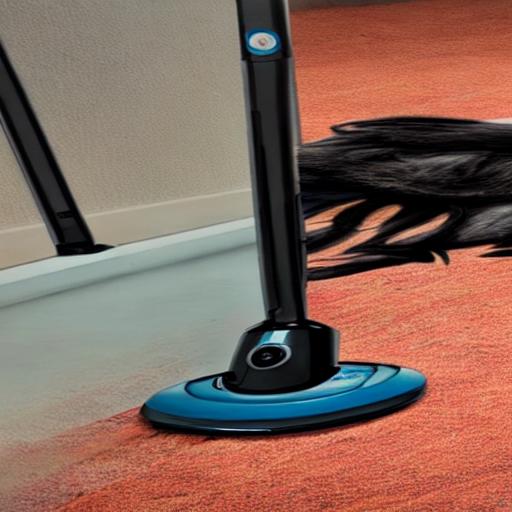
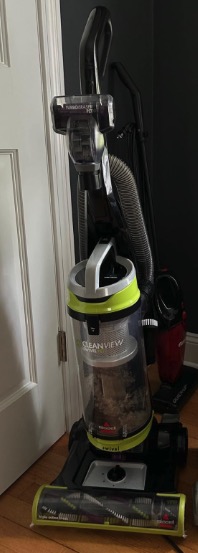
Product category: items_vacuum
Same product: no